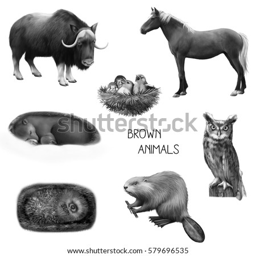
black and white illustration of resting brown bear in the cave .